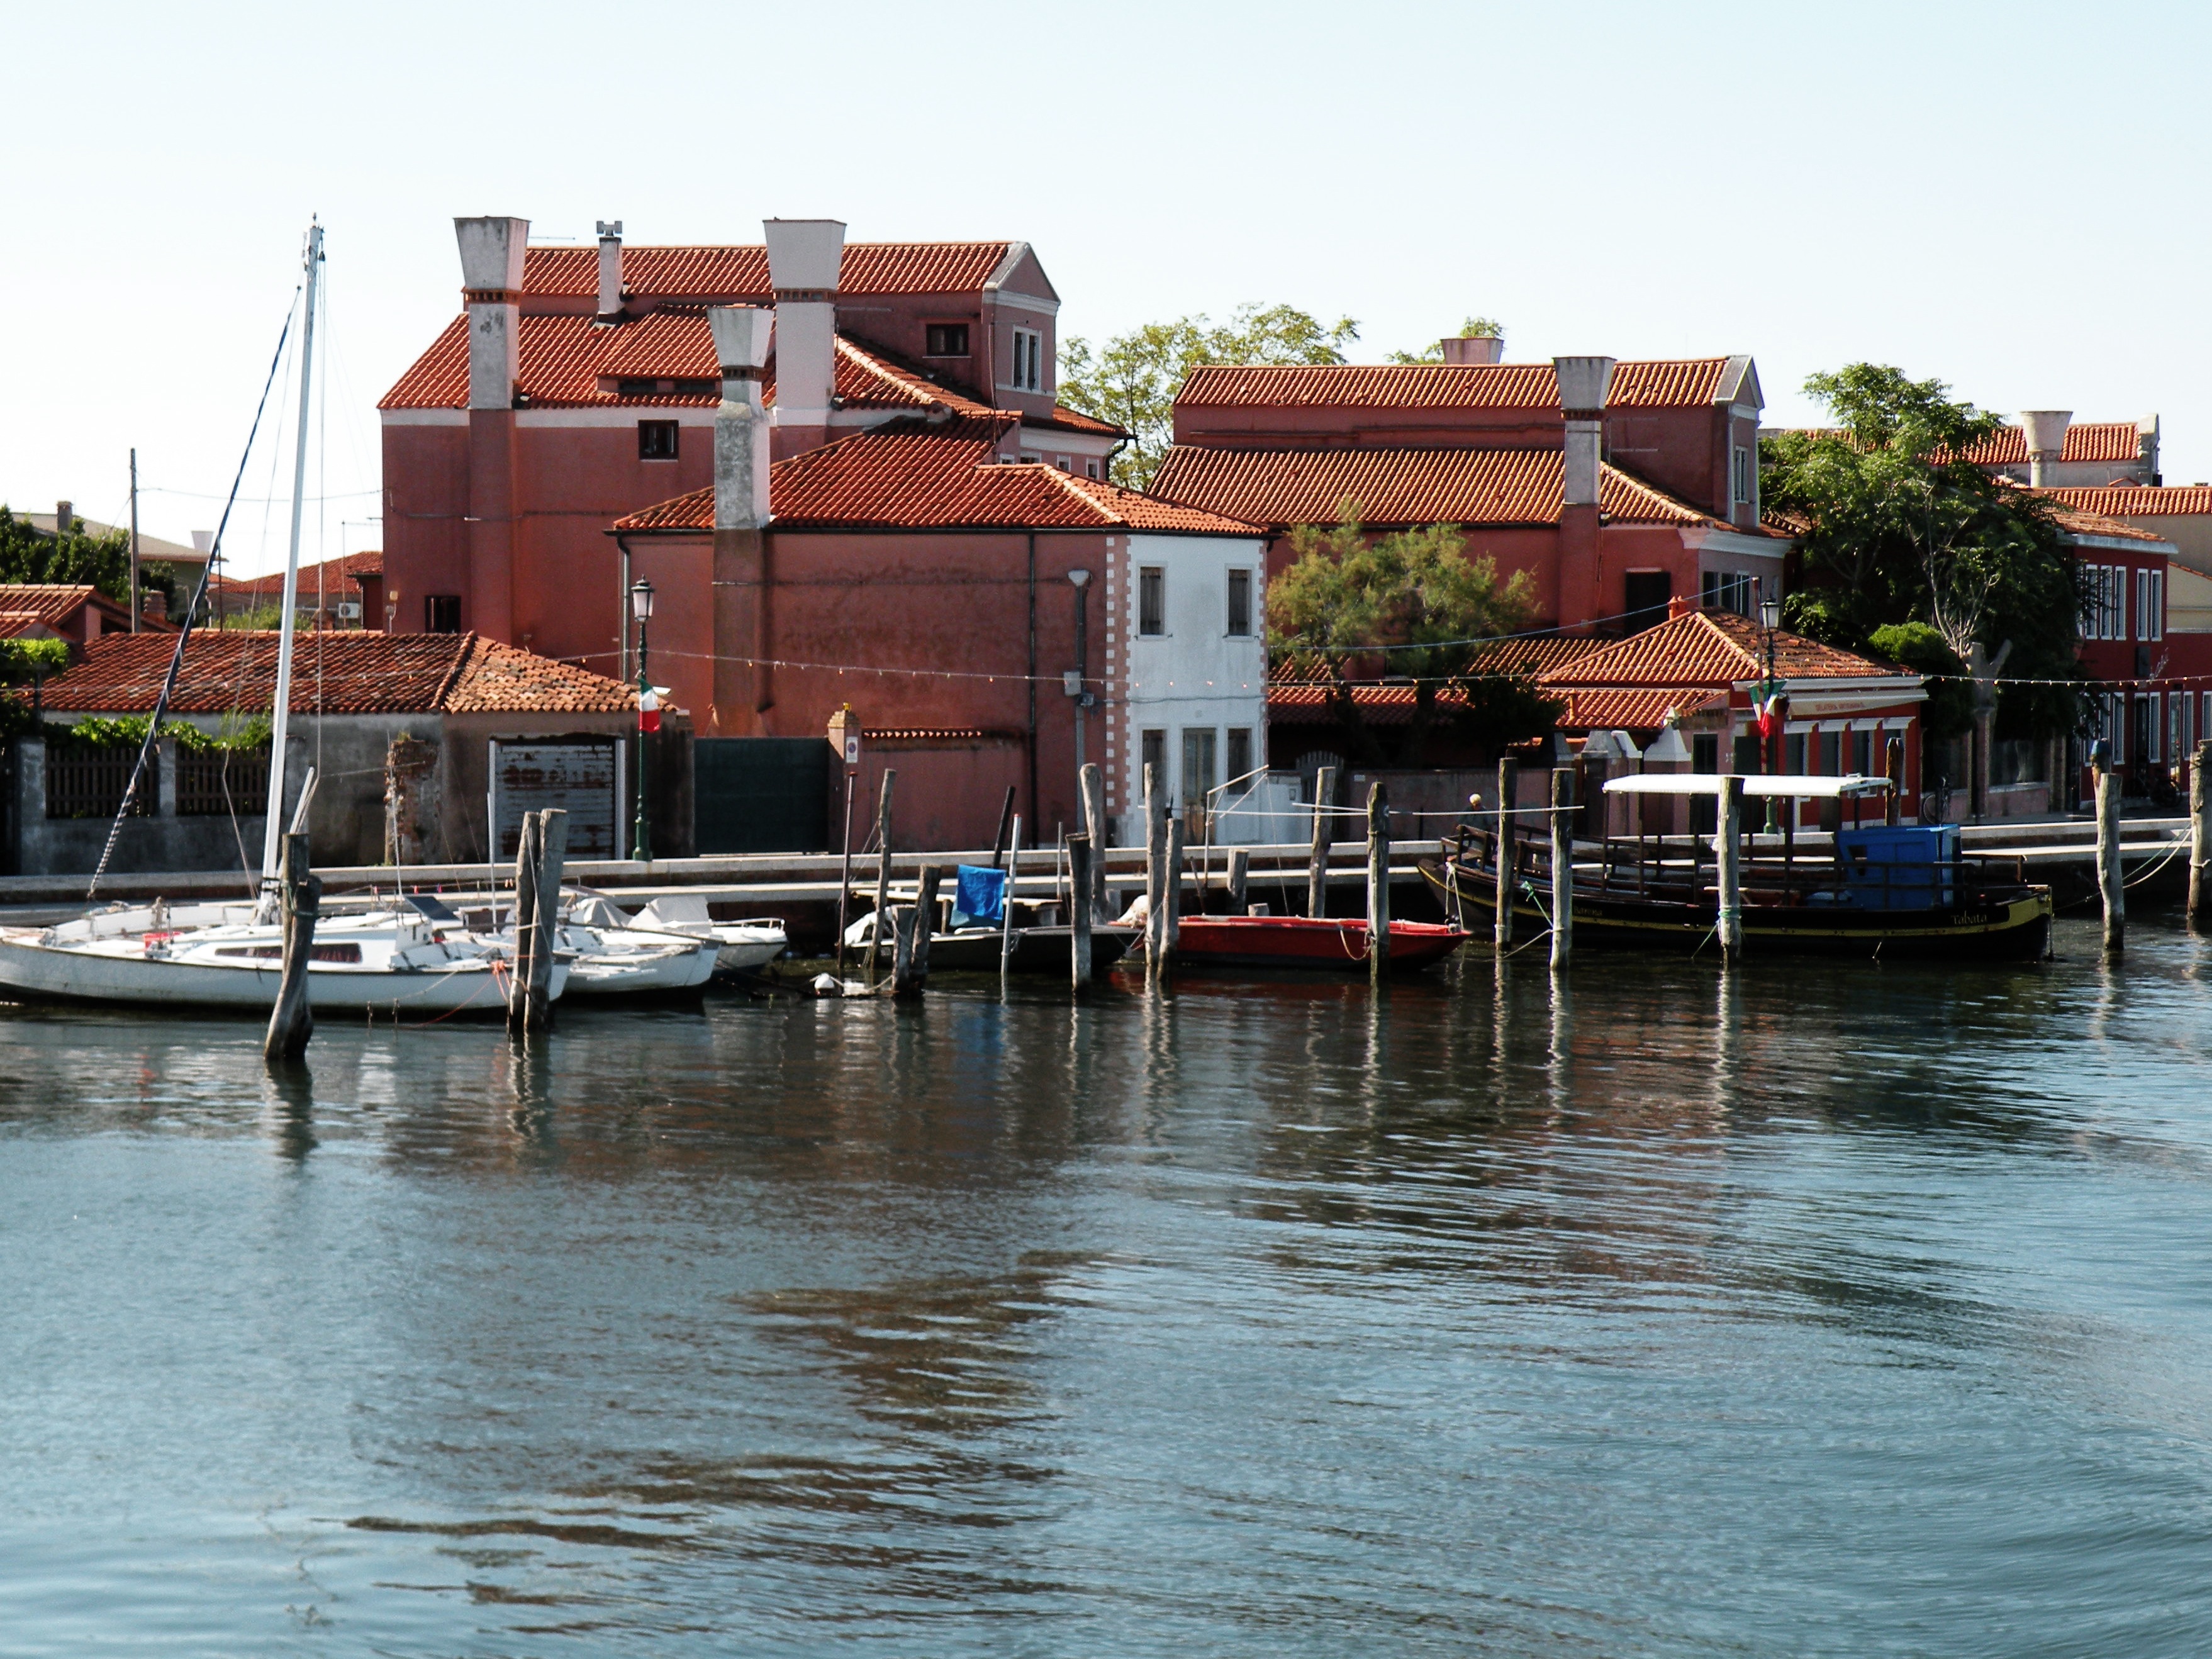
sea, water, dock, architecture, boat, old, city, river, vacation, europe, vehicle, boathouse, italy, harbor, venice, waterway, boating